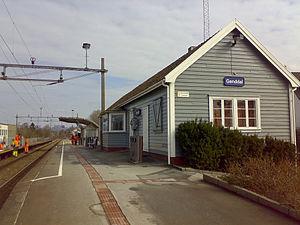
La gare de Ganddal est une gare ferroviaire de la Jærbanen, située dans la commune de Sandnes.